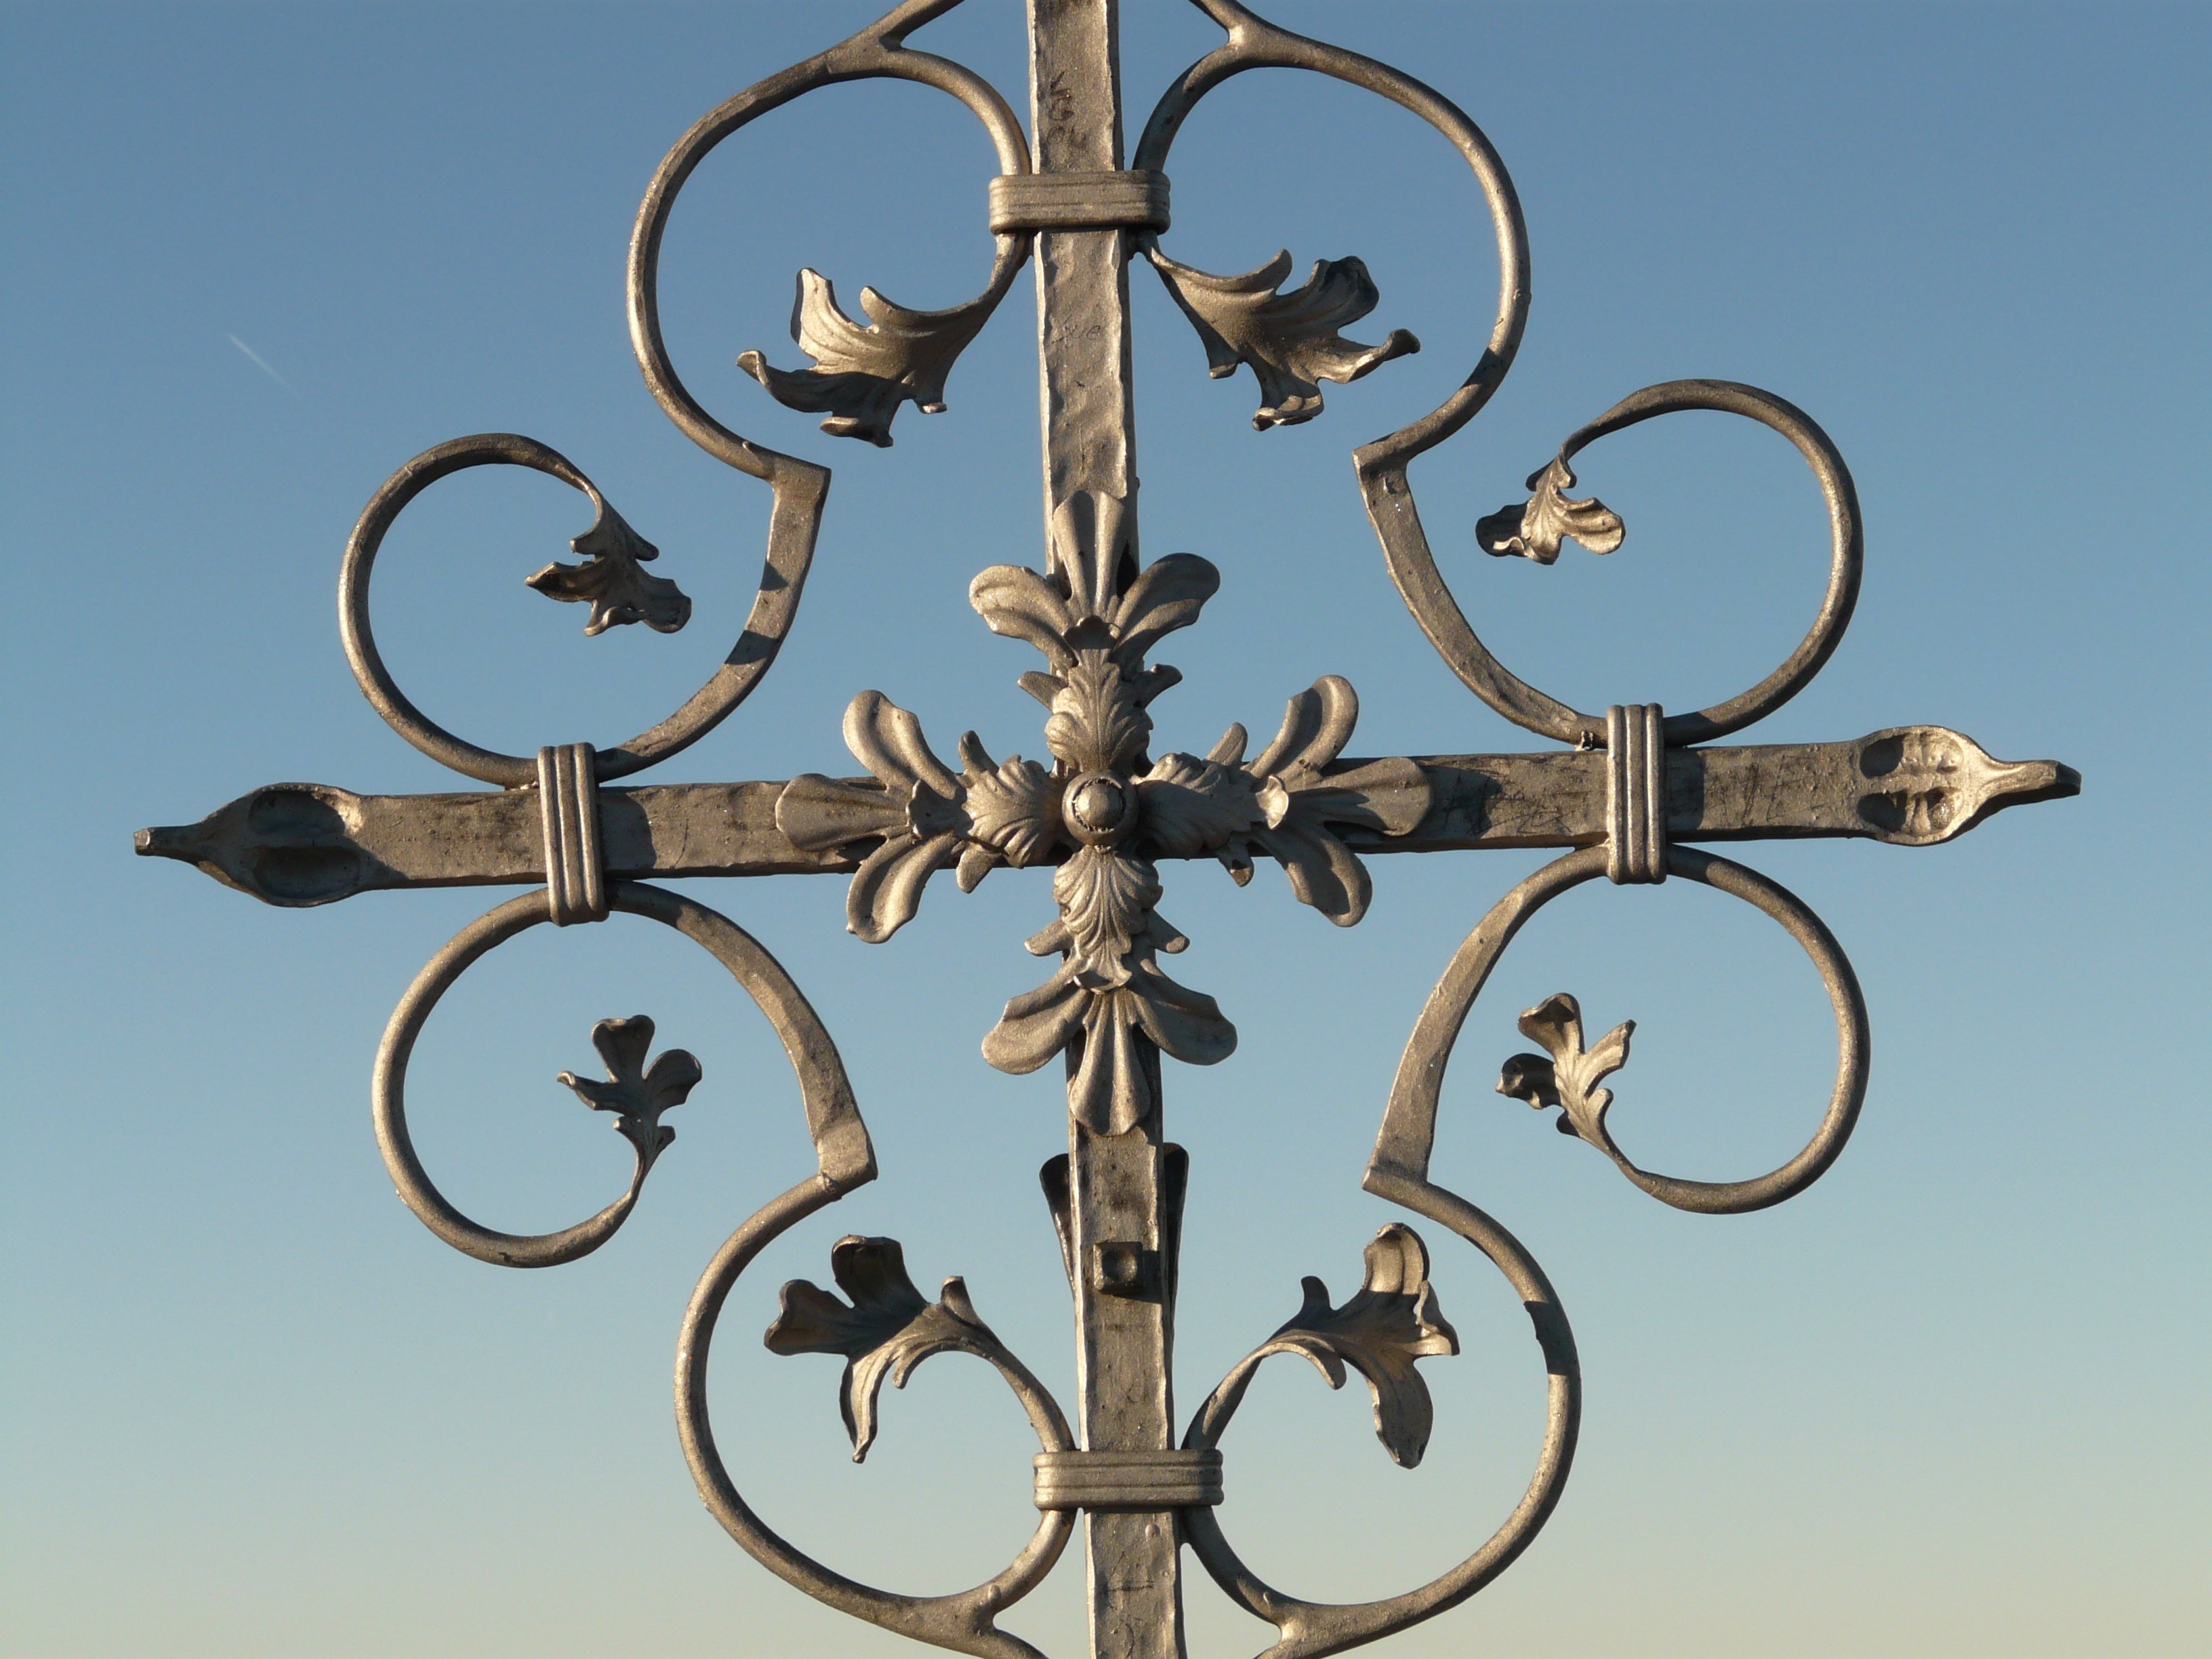
branch, sky, metal, street light, cross, lighting, decor, ornament, font, faith, light fixture, grid, christianity, iron, chandelier, god, candle holder